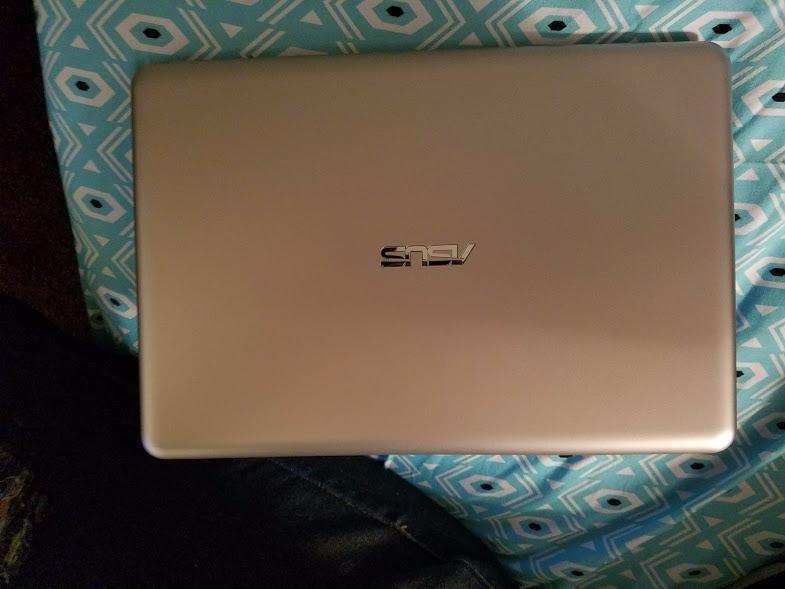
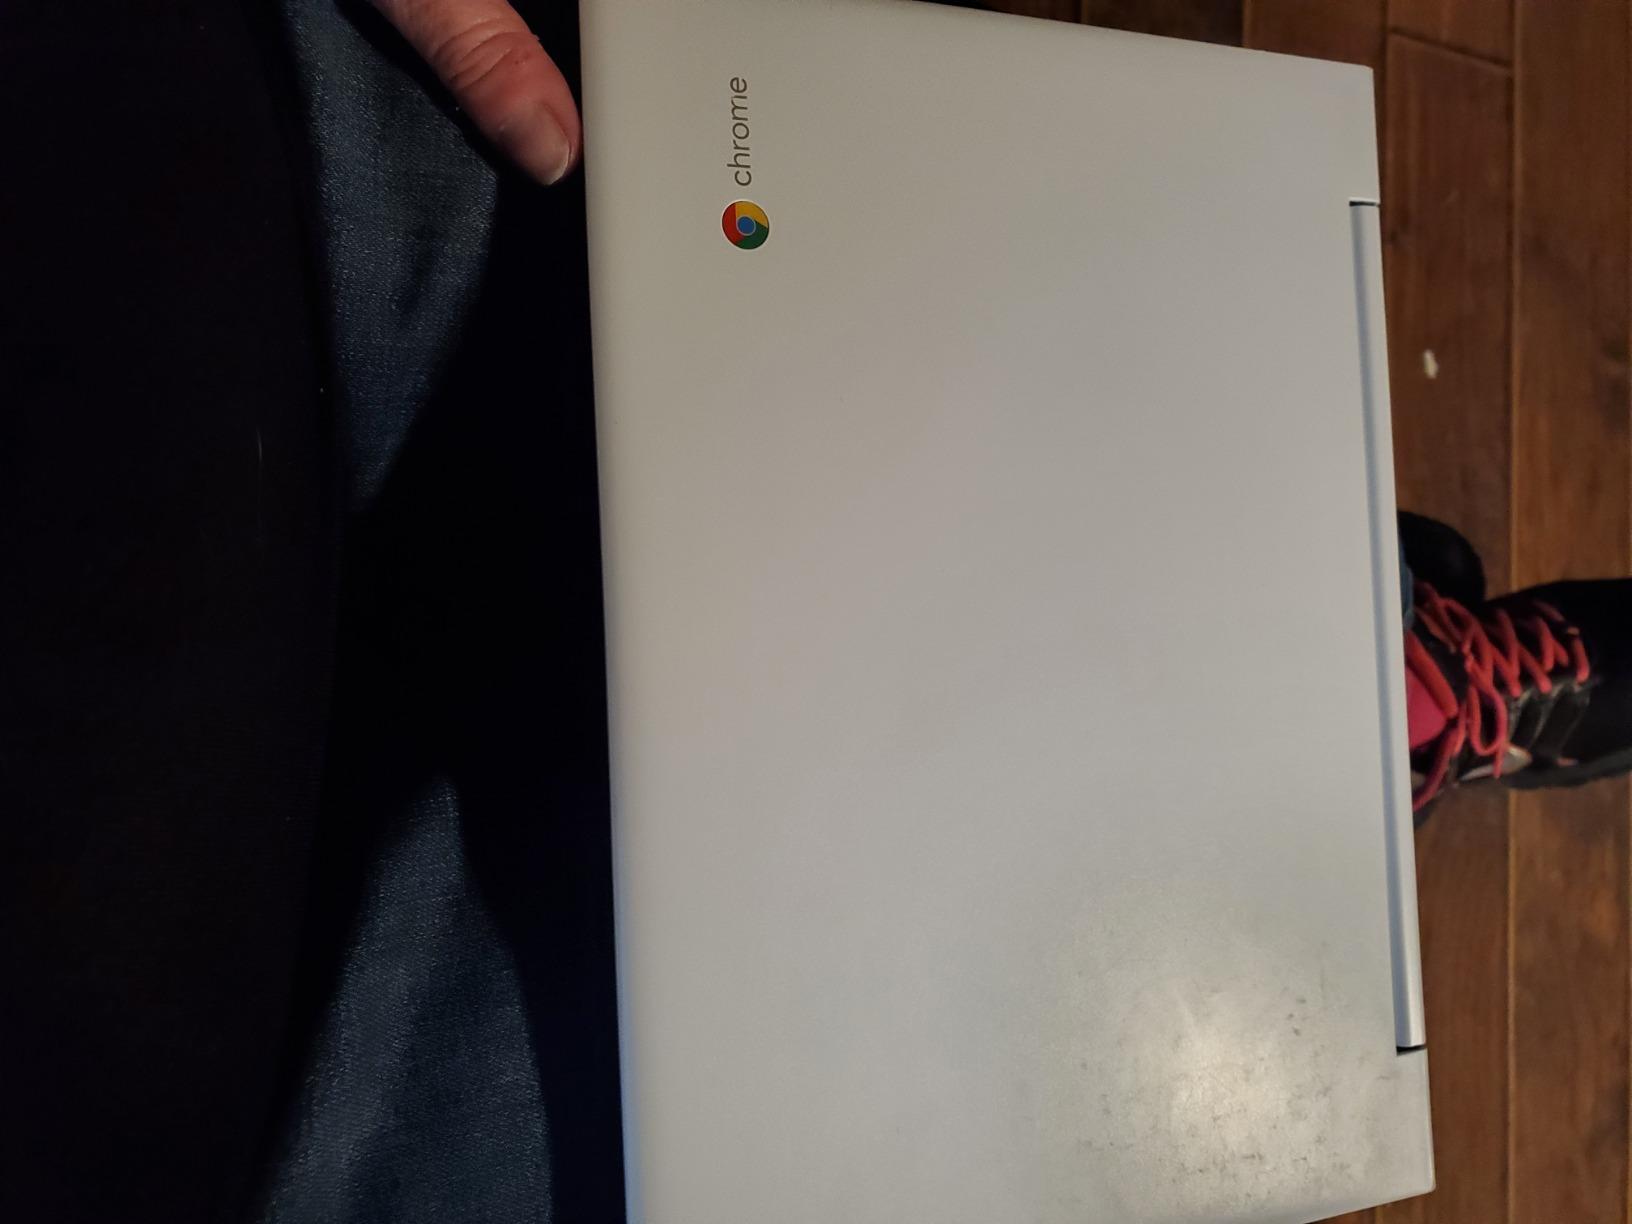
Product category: laptop
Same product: no